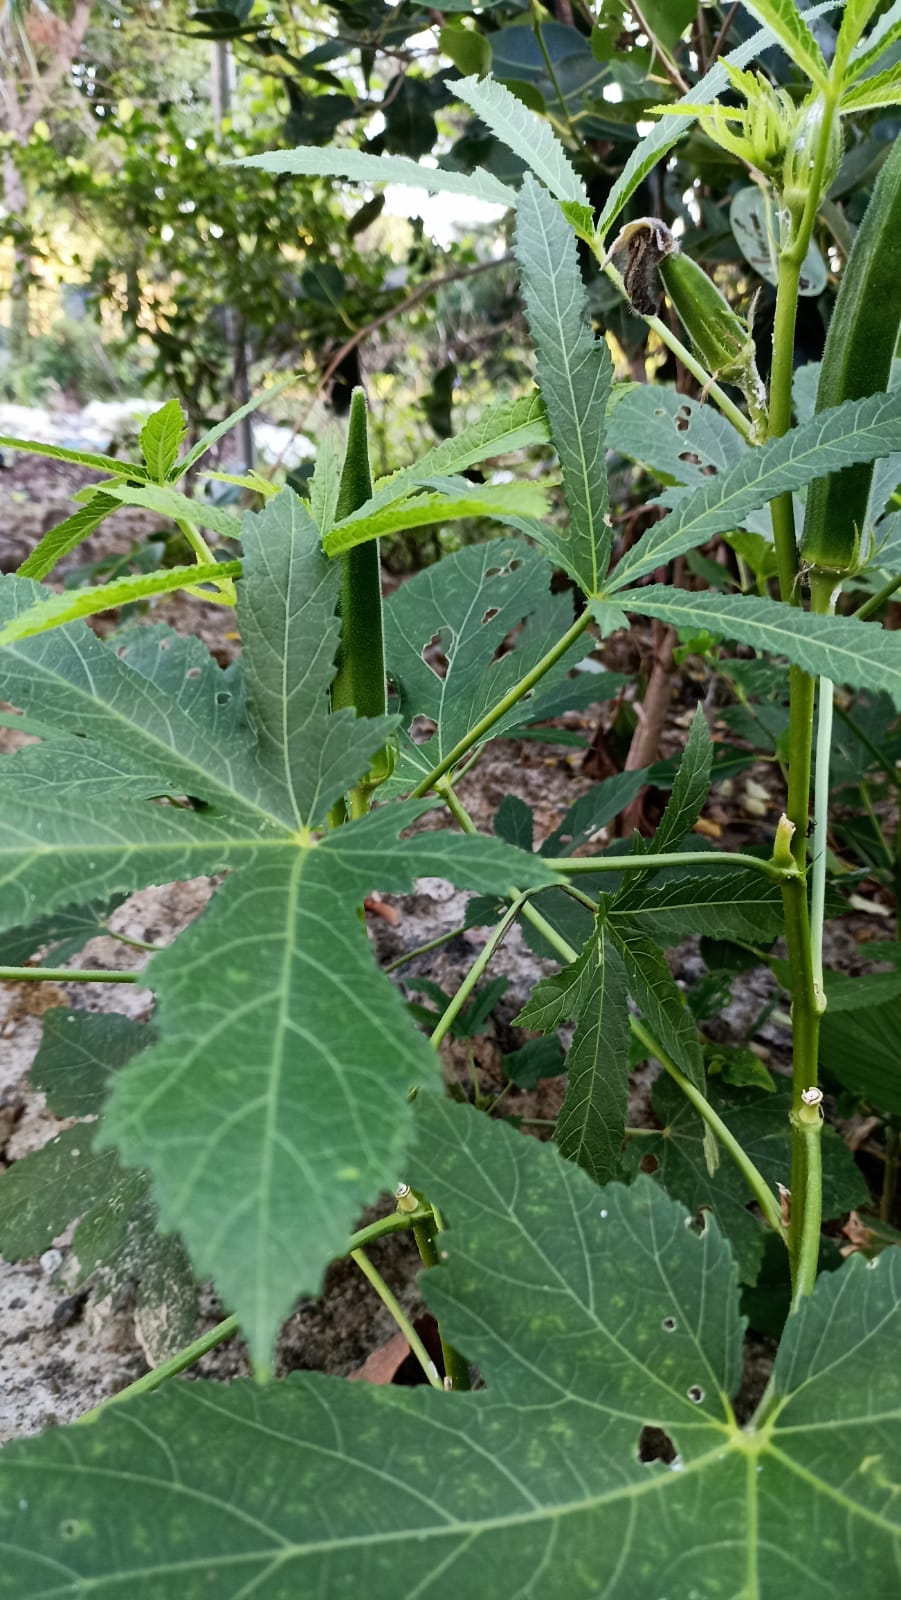
Label: Mature